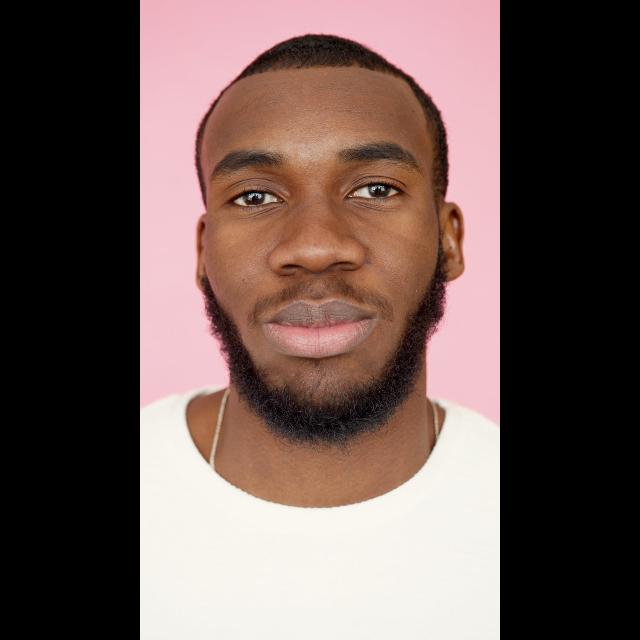
Portrait style: Real Portrait